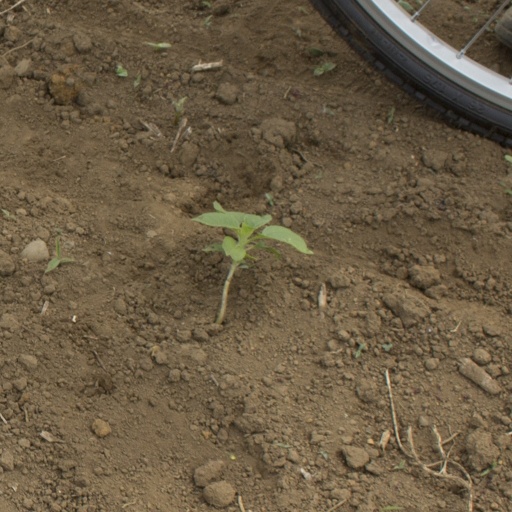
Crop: Jerusalem artichoke